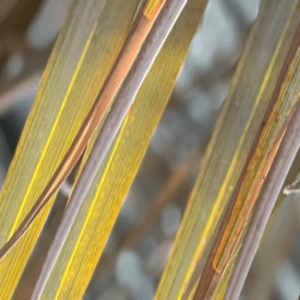
Label: Magnesium Deficiency